Plélauff

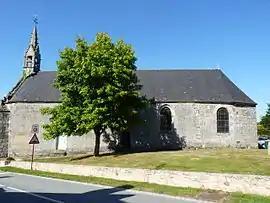
The chapel of Notre-Dame de la Croix, in Plélauff

Plélauff is a commune in the Côtes-d'Armor department of Brittany in northwestern France.